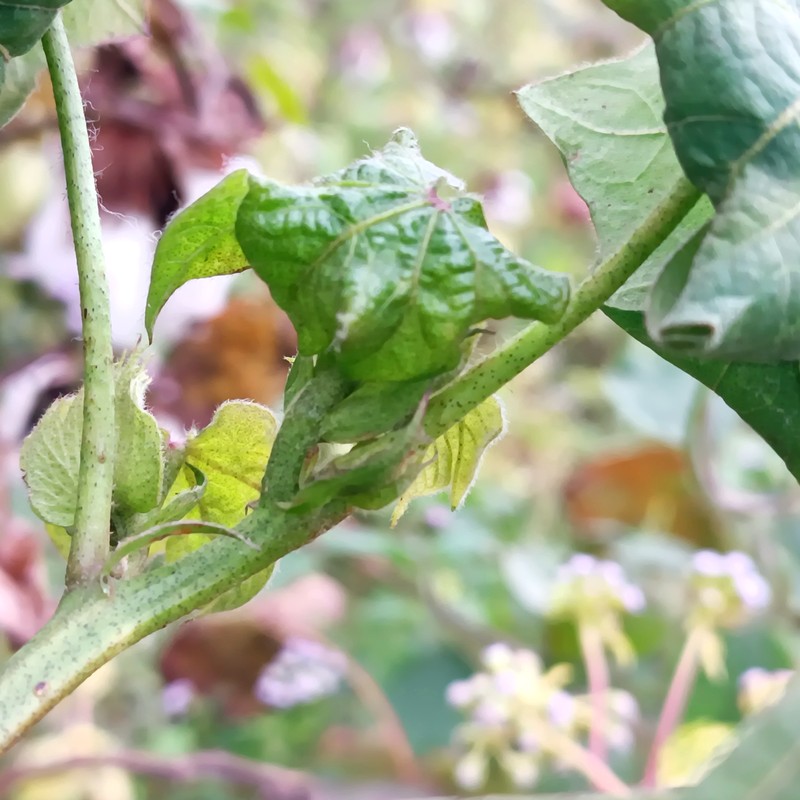
Label: Curl Virus